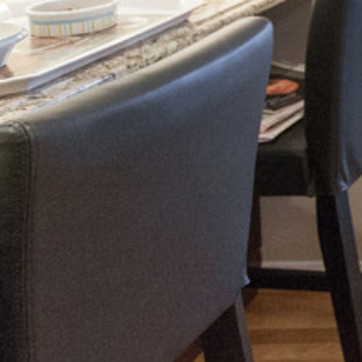
Material: leather